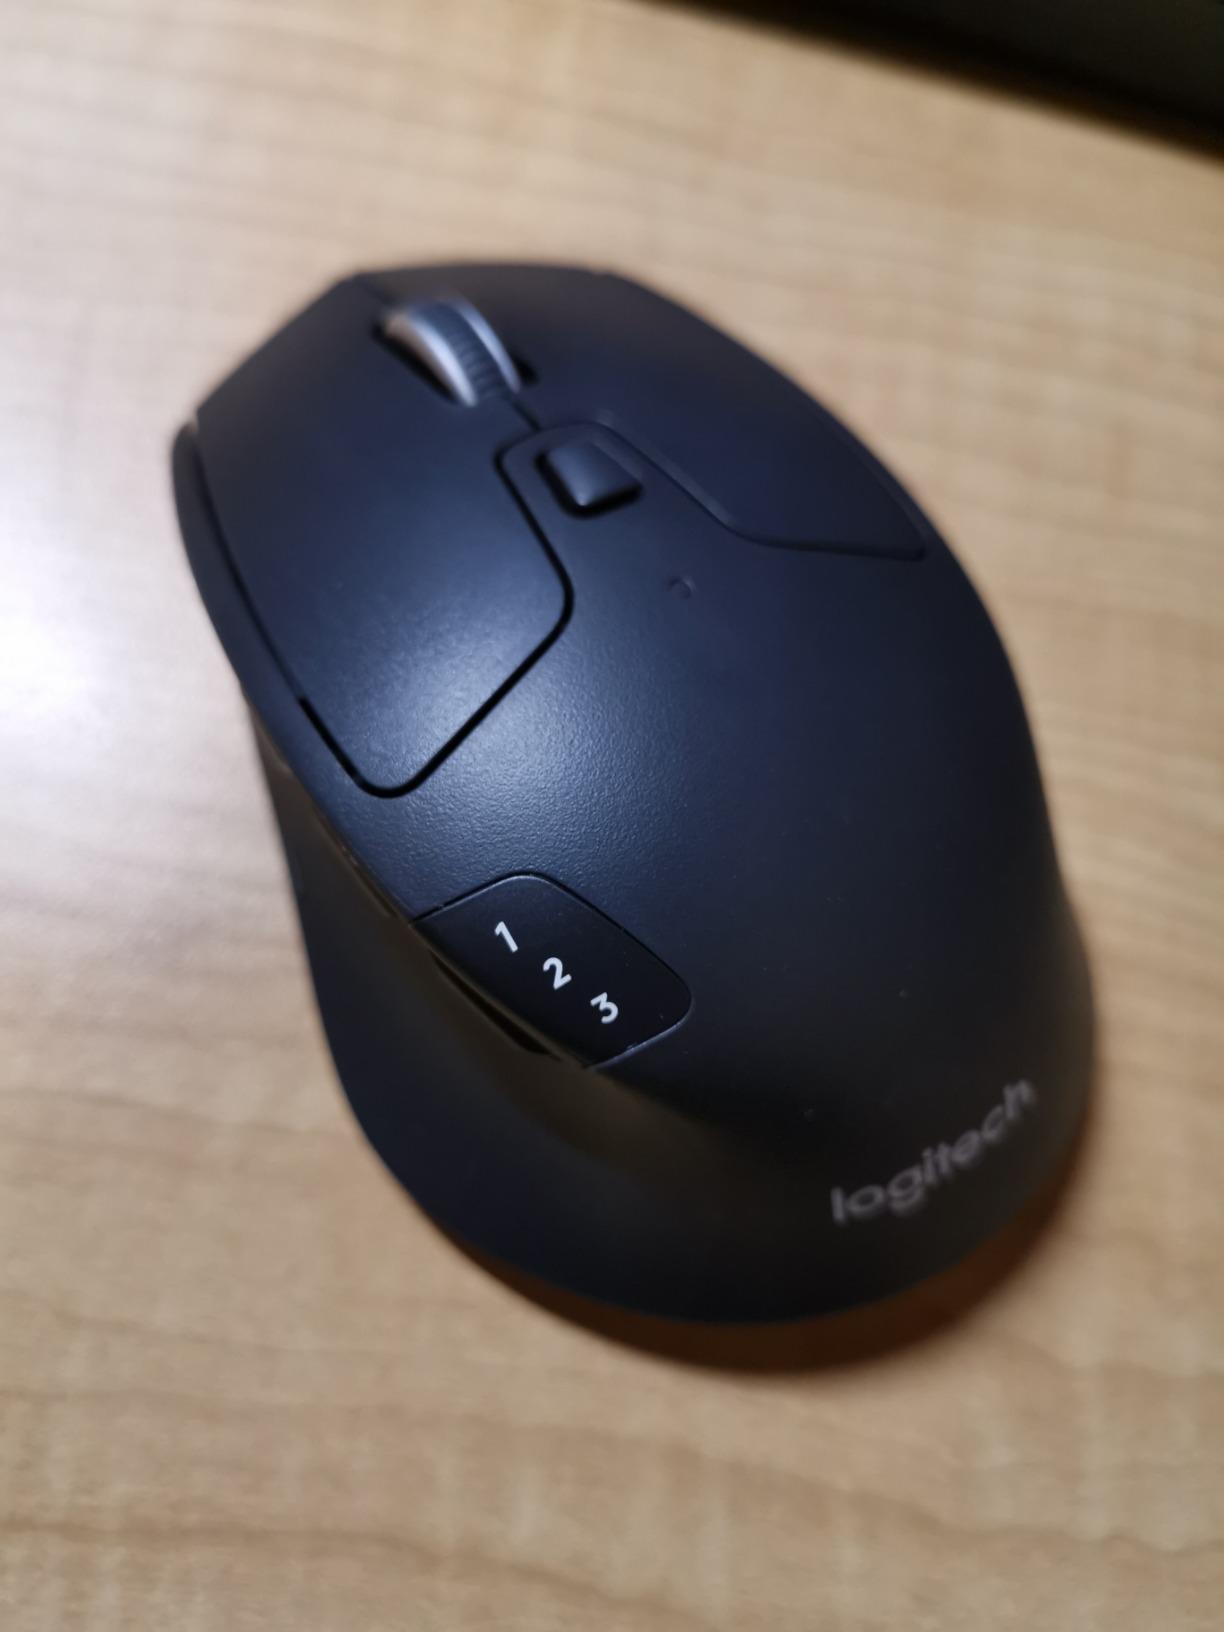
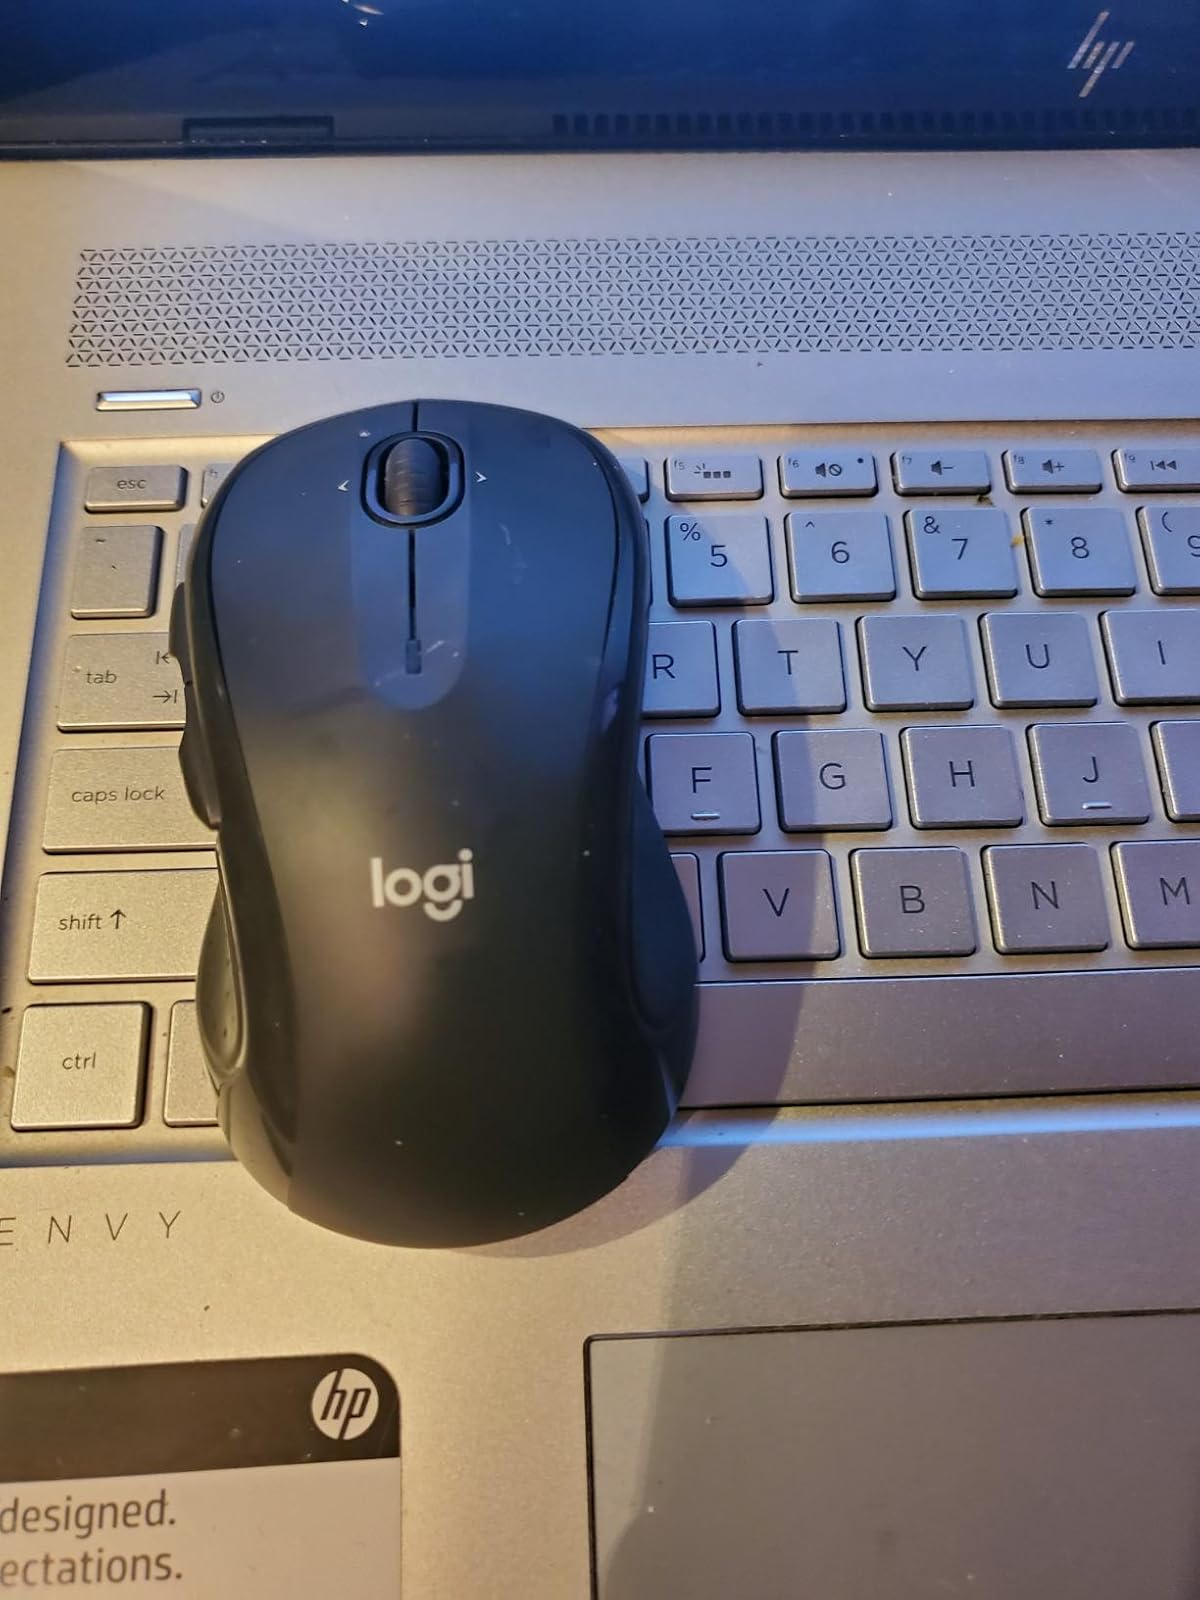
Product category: mouse
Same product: no